Jeff Spear

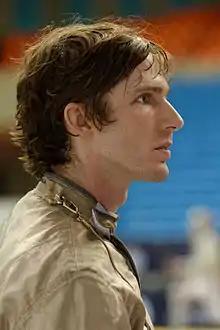
Spear at the 2015 World Fencing Championships

Jeff Spear (born June 28, 1988) is an American sabre fencer. He competed in the men's team sabre competition at the 2012 Summer Olympics.